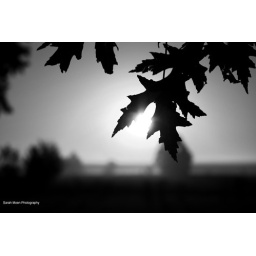
sunrise in black & white